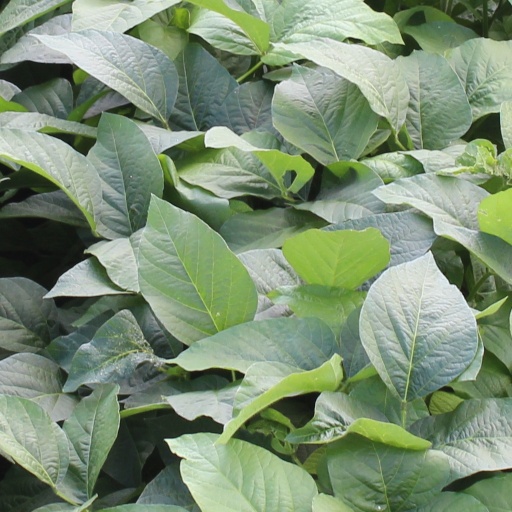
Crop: soybean